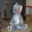
Label: boy